AMC Pacer

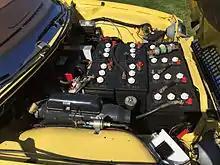
1978 EVA Change of Pace front battery pack

For the 1976 auto show circuit, AMC developed a customized Pacer Stinger. The exterior featured matte black painted lower body panels and yellow pearl paint that faded to a pale yellow on the roof. The back half of the car had over-the-roof matte black "bumblebee stripes" that continued on the tailgate. The Stinger was fitted with oversize radial tires mounted on Jackman Star (brand) aluminum racing road wheels, a side-mounted exhaust, NACA duct on the hood, auxiliary Cibié (brand) driving lights, as well as a front spoiler and wheel well fender extensions. The Stinger's interior was black with a floor-mounted shifter and front bucket seats with a center console. Black and yellow stripes on the front and rear seats completed the "bumblebee" theme, while the black door panels had yellow side cushions.